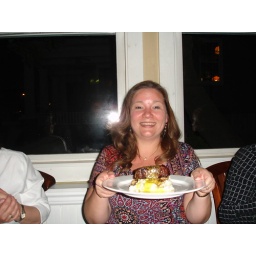
Only in the South... a petite filet served on a bed of blue cheese grits. Yum! ;)